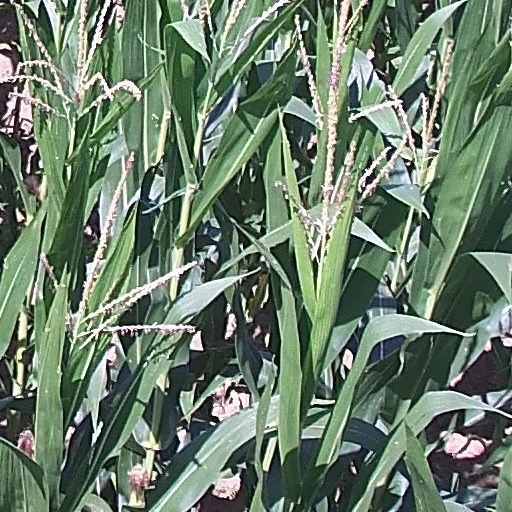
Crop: maize; corn